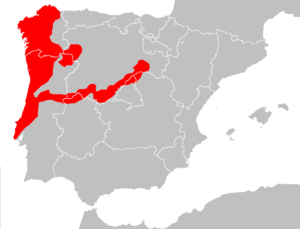
Cette liste commentée recense la mammalofaune en Espagne. Elle répertorie les espèces de mammifères espagnols actuels et celles qui ont été récemment classifiées comme éteintes. Comme ici n'est référencé que l'Espagne « européenne », cette liste ne comptabilise pas les animaux présents dans Ceuta, Melilla et les plazas de soberanía, qui sont des régions situées en Afrique du Nord, ni des îles Canaries, qui sont en Macaronésie.
Sorex granarius est une espèce de mammifères soricomorphes de la famille des Soricidae.
Cette liste commentée recense la mammalofaune au Portugal continental. Elle répertorie les espèces de mammifères portugais actuels et celles qui ont été récemment classifiées comme éteintes. Cette liste comporte 107 espèces réparties en dix ordres et trente familles, dont une est « en danger critique d'extinction », six sont « en danger », cinq sont « vulnérables », neuf sont « quasi menacées » et dix ont des « données insuffisantes » pour être classées.